Ballintubber Abbey

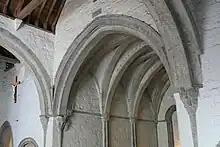
Crossing and vault inside Ballintubber Abbey

The first renovation attempts in 1846, led by Archbishop John MacHale, was tasked with re-roofing the nave and the transepts. However, this was interrupted and abandoned in 1847 due to the Great Famine, and funds were also used elsewhere as a result. Renovations performed at this time also spurred a bit of upset as the work was seen as out of character with the architecture of the old building.